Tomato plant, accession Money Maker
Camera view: horizontal (90 deg, fisheye); turntable rotation: 210 degrees
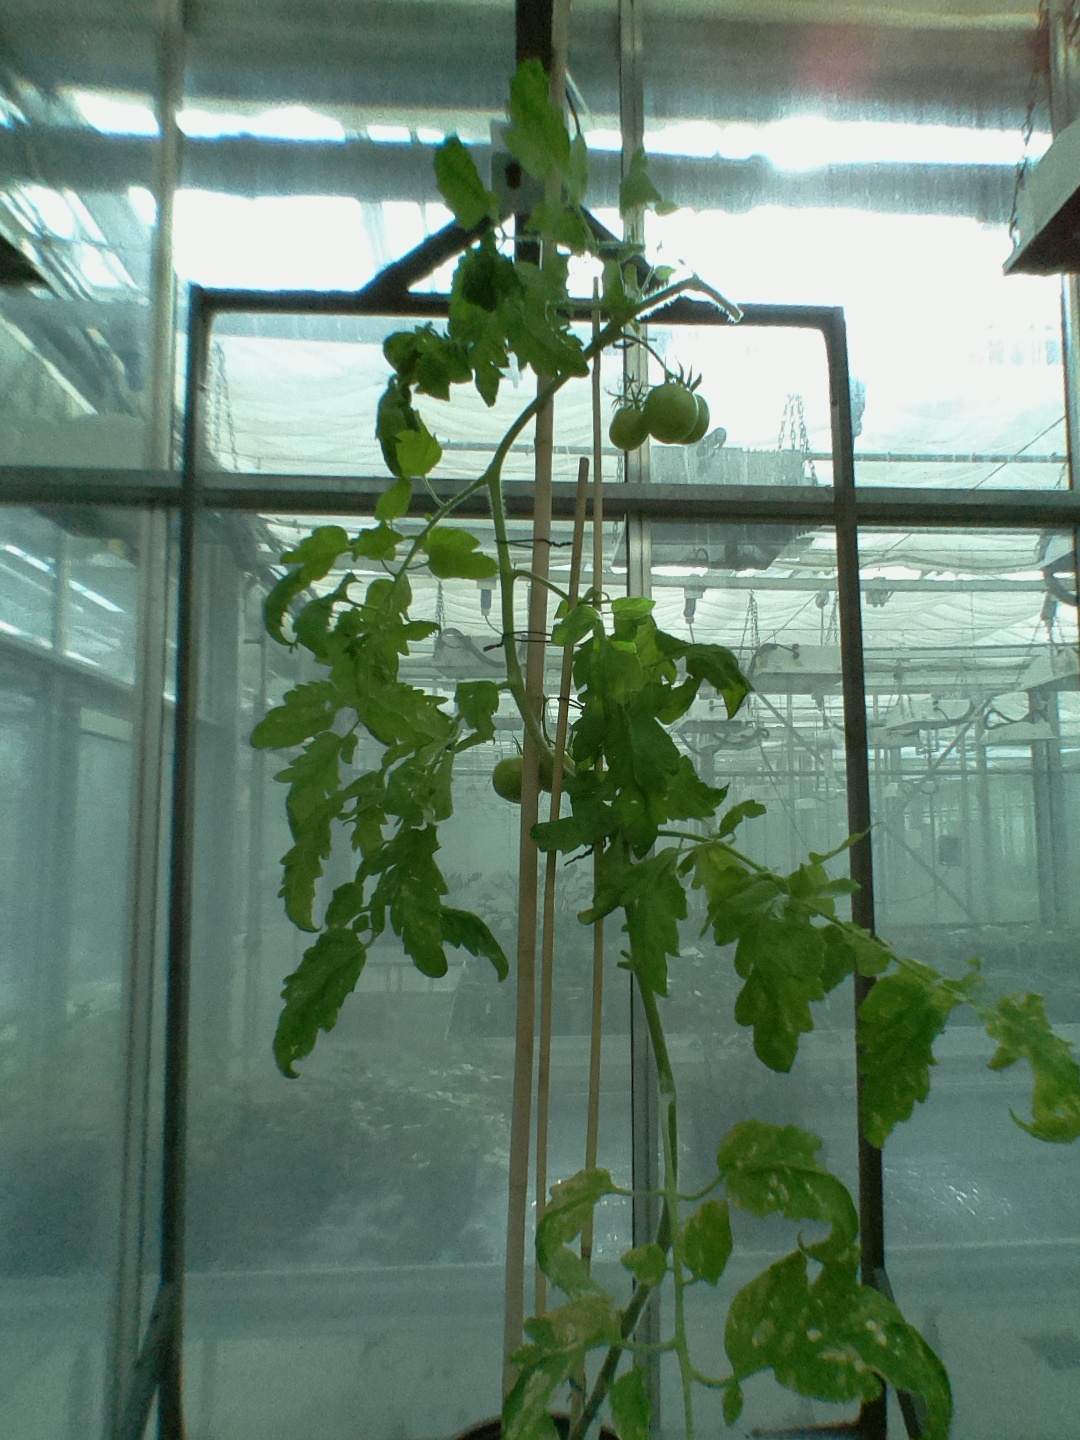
BBCH growth stage 78: 80% -90% of final fruit size